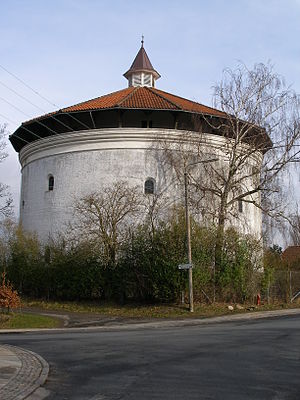
Vandtårnet på Ræveskovsvej
Vandtårnet på Ræveskovsvej eller Det gamle vandtårn er et tidligere vandtårn beliggende i Vangede, Gentofte opført i 1905-07 af Andreas Thejll. Tårnet er 21 meter højt og ligger på Ræveskovsbakkens højeste punkt nær hvor Lyngbymotorvejen og Helsingørmotorvejen mødes.